Ellektra

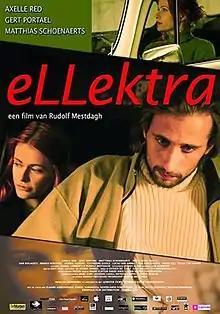
Film poster

Ellektra, also known as "Ellen Calling", is a 2004 Belgian thriller drama film directed by Rudolf Mestdagh starring Axelle Red and Matthias Schoenaerts.